History of Denmark

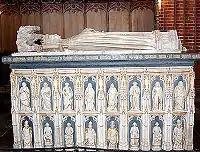
The tomb of Margaret I in Roskilde Cathedral.

In 1202, Valdemar II became king and launched various "crusades" to claim territories, notably modern Estonia. Once these efforts were successful, a period in history known as the Danish Estonia began. Legend has it that the Danish flag, the Dannebrog fell from the sky during the Battle of Lindanise in Estonia in 1219. A series of Danish defeats culminating in the Battle of Bornhöved on 22 July 1227 cemented the loss of Denmark's north German territories. Valdemar himself was saved only by the courageous actions of a German knight who carried Valdemar to safety on his horse.